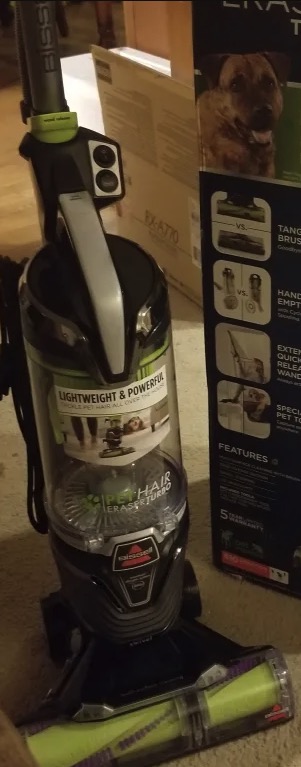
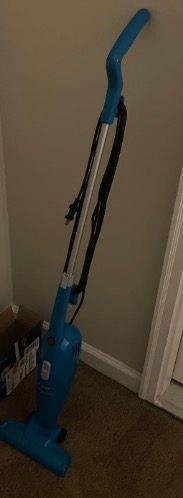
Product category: items_vacuum
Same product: no